Ascetical theology

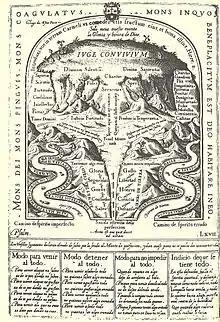
"Mount Carmel", engraving based on a draft by John of the Cross. Mystical ascension is depicted as the hiking of a mountain, and virtues, passions and vices are shown as part of the mount.

Prayer, above all, in its stricter meaning, is a means of attaining perfection; special devotions approved by the Church and the sacramental means of sanctification have a special reference to the striving after perfection (frequent confession and communion). Ascetics proves the necessity of prayer (2 Corinthians 3:5) and teaches the mode of praying with spiritual profit; it justifies vocal prayers and teaches the art of meditating according to the various methods of St. Peter of Alcantara, of St. Ignatius, and other saints, especially the "tres modi orandi" of St. Ignatius. An important place is assigned to the examination of conscience, because ascetical life wanes or waxes with its neglect or careful performance; without this regular practice, a thorough purification of the soul and progress in spiritual life are out of the question. It centres the searchlight of the interior vision on every single action: all sins, whether committed with full consciousness or only half voluntarily, even the negligences which, though not sinful, lessen the perfection of the act, all are carefully scrutinized (peccata, offensiones, negligentioe; cf. "Exercitia spiritualia" of St. Ignatius, ed. P. Roothaan, p. 3). Ascetics distinguishes a twofold examination of conscience: one general (examen generale), the other special (examen particulare), giving at the same time directions how both kinds may be made profitable by means of certain practical and psychological aids. The general examination recalls all the faults of one day; the particular, on the contrary, focusses on one single defect and marks its frequency, or on one virtue to augment the number of its acts.